Mau Mau rebellion

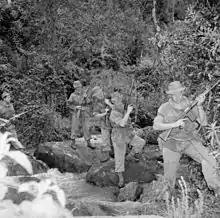
British Army patrol crossing a stream carrying FN FAL rifle (1st and 2nd soldiers from right); Sten Mk5 (3rd soldier); and the Lee–Enfield No. 5 (4th and 5th soldiers)

The onset of the Emergency led hundreds, and eventually thousands, of Mau Mau adherents to flee to the forests, where a decentralised leadership had already begun setting up platoons. The primary zones of Mau Mau military strength were the Aberdares and the forests around Mount Kenya, whilst a passive support-wing was fostered outside these areas. Militarily, the British defeated Mau Mau in four years (1952–1956) using a more expansive version of "coercion through exemplary force". In May 1953, the decision was made to send General George Erskine to oversee the restoration of order in the colony.